Chōgen (monk)

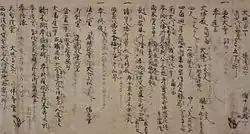
"Benevolent Deeds of Namu-Amidabutsu" or Chōgen's Memoir, lines 9-31, c. 1203 (ICP); at the Historiographical Institute, the University of Tokyo

A contemporary record known as the "Benevolent Deeds of Namu-Amidabutsu" provides the fullest evidence for Chōgen's life and career. This may be supplemented by diaries such as the of Fujiwara no Kanezane; temple records; documents including "Solicitation for Funds by Chōgen in Genkyū 2"; and inscriptions including one on stone dating to 1202 from Kawachi Province recording his repair of irrigation channels first constructed by Gyōki Bosatsu. By the time of the illustrated "Tōdaiji Daibutsu engi" of the 1530s, which includes a scene of Chōgen at sea conveying logs for the great rebuilding, invocation of his memory could include a "mixture of fact and fable".